Maison de Verre

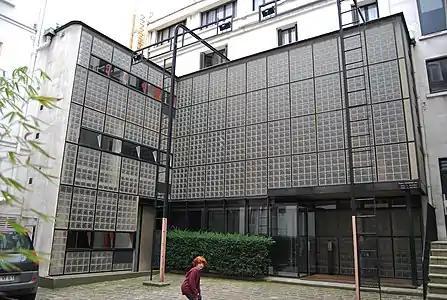
"Maison de Verre" (front left facade)

The Maison de Verre (French for House of Glass) was built from 1928 to 1932 in Paris, France. Constructed in the early modern style of architecture, the house's design emphasized three primary traits: honesty of materials, variable transparency of forms, and juxtaposition of "industrial" materials and fixtures with a more traditional style of home décor. The primary materials used were steel, glass, and glass block. Some of the notable "industrial" elements included rubberized floor tiles, bare steel beams, perforated metal sheet, heavy industrial light fixtures, and mechanical fixtures.